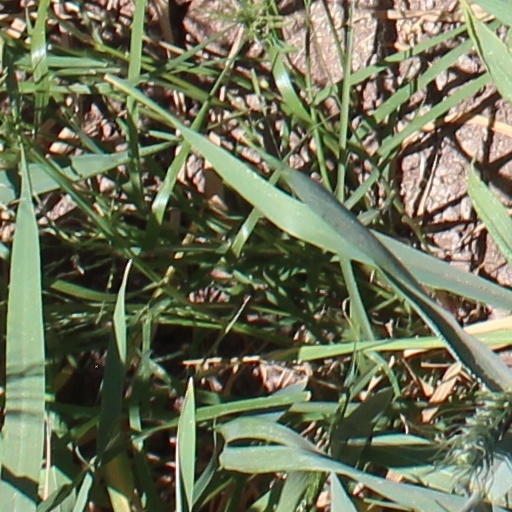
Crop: wheat